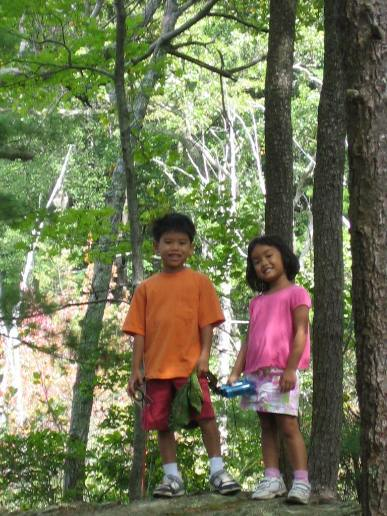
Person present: Yes